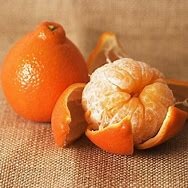
Label: mandarine